David Webber (computer scientist)

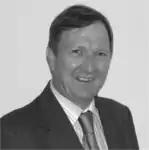

David R.R. Webber (born 1955) is an Information technologist specializing in applications of XML, ebXML and EDI to standards-based information exchanges. He is a senior member of the ACM since 2007.